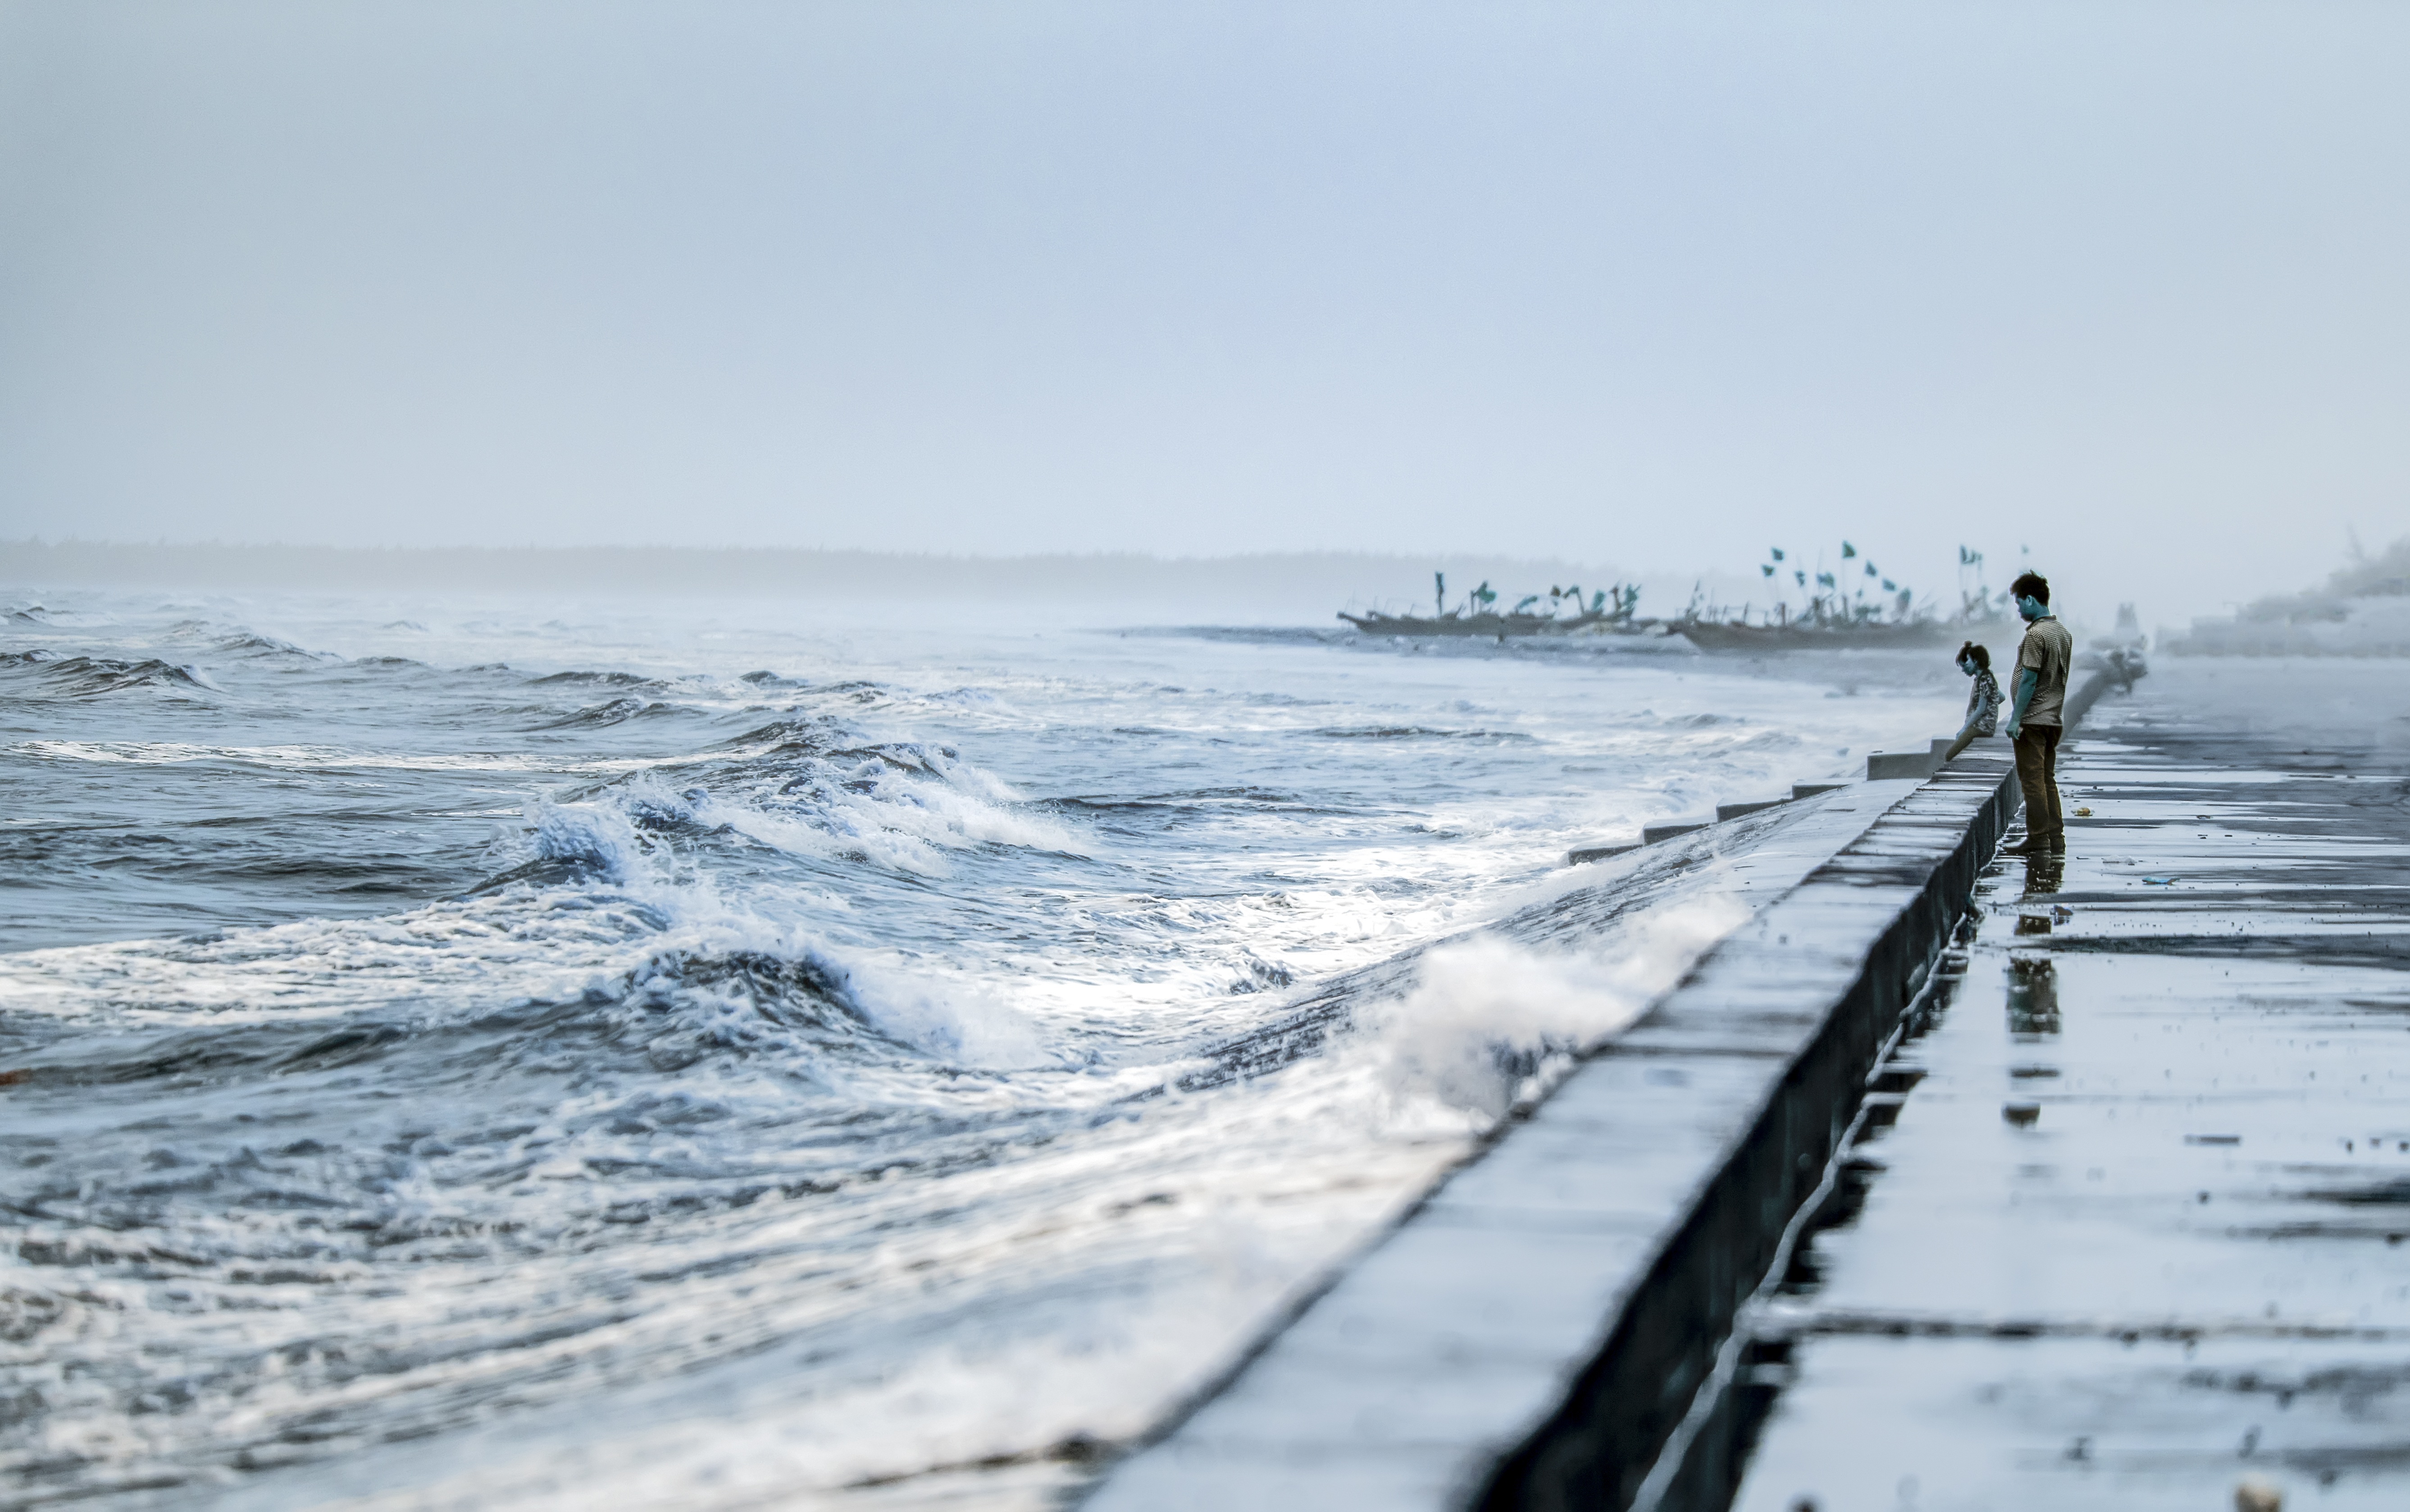
beach, sea, coast, water, ocean, snow, winter, shore, wave, ice, weather, arctic, lonely, season, vietnam, freezing, the sea, forest blueberries, nam dinh, wind wave